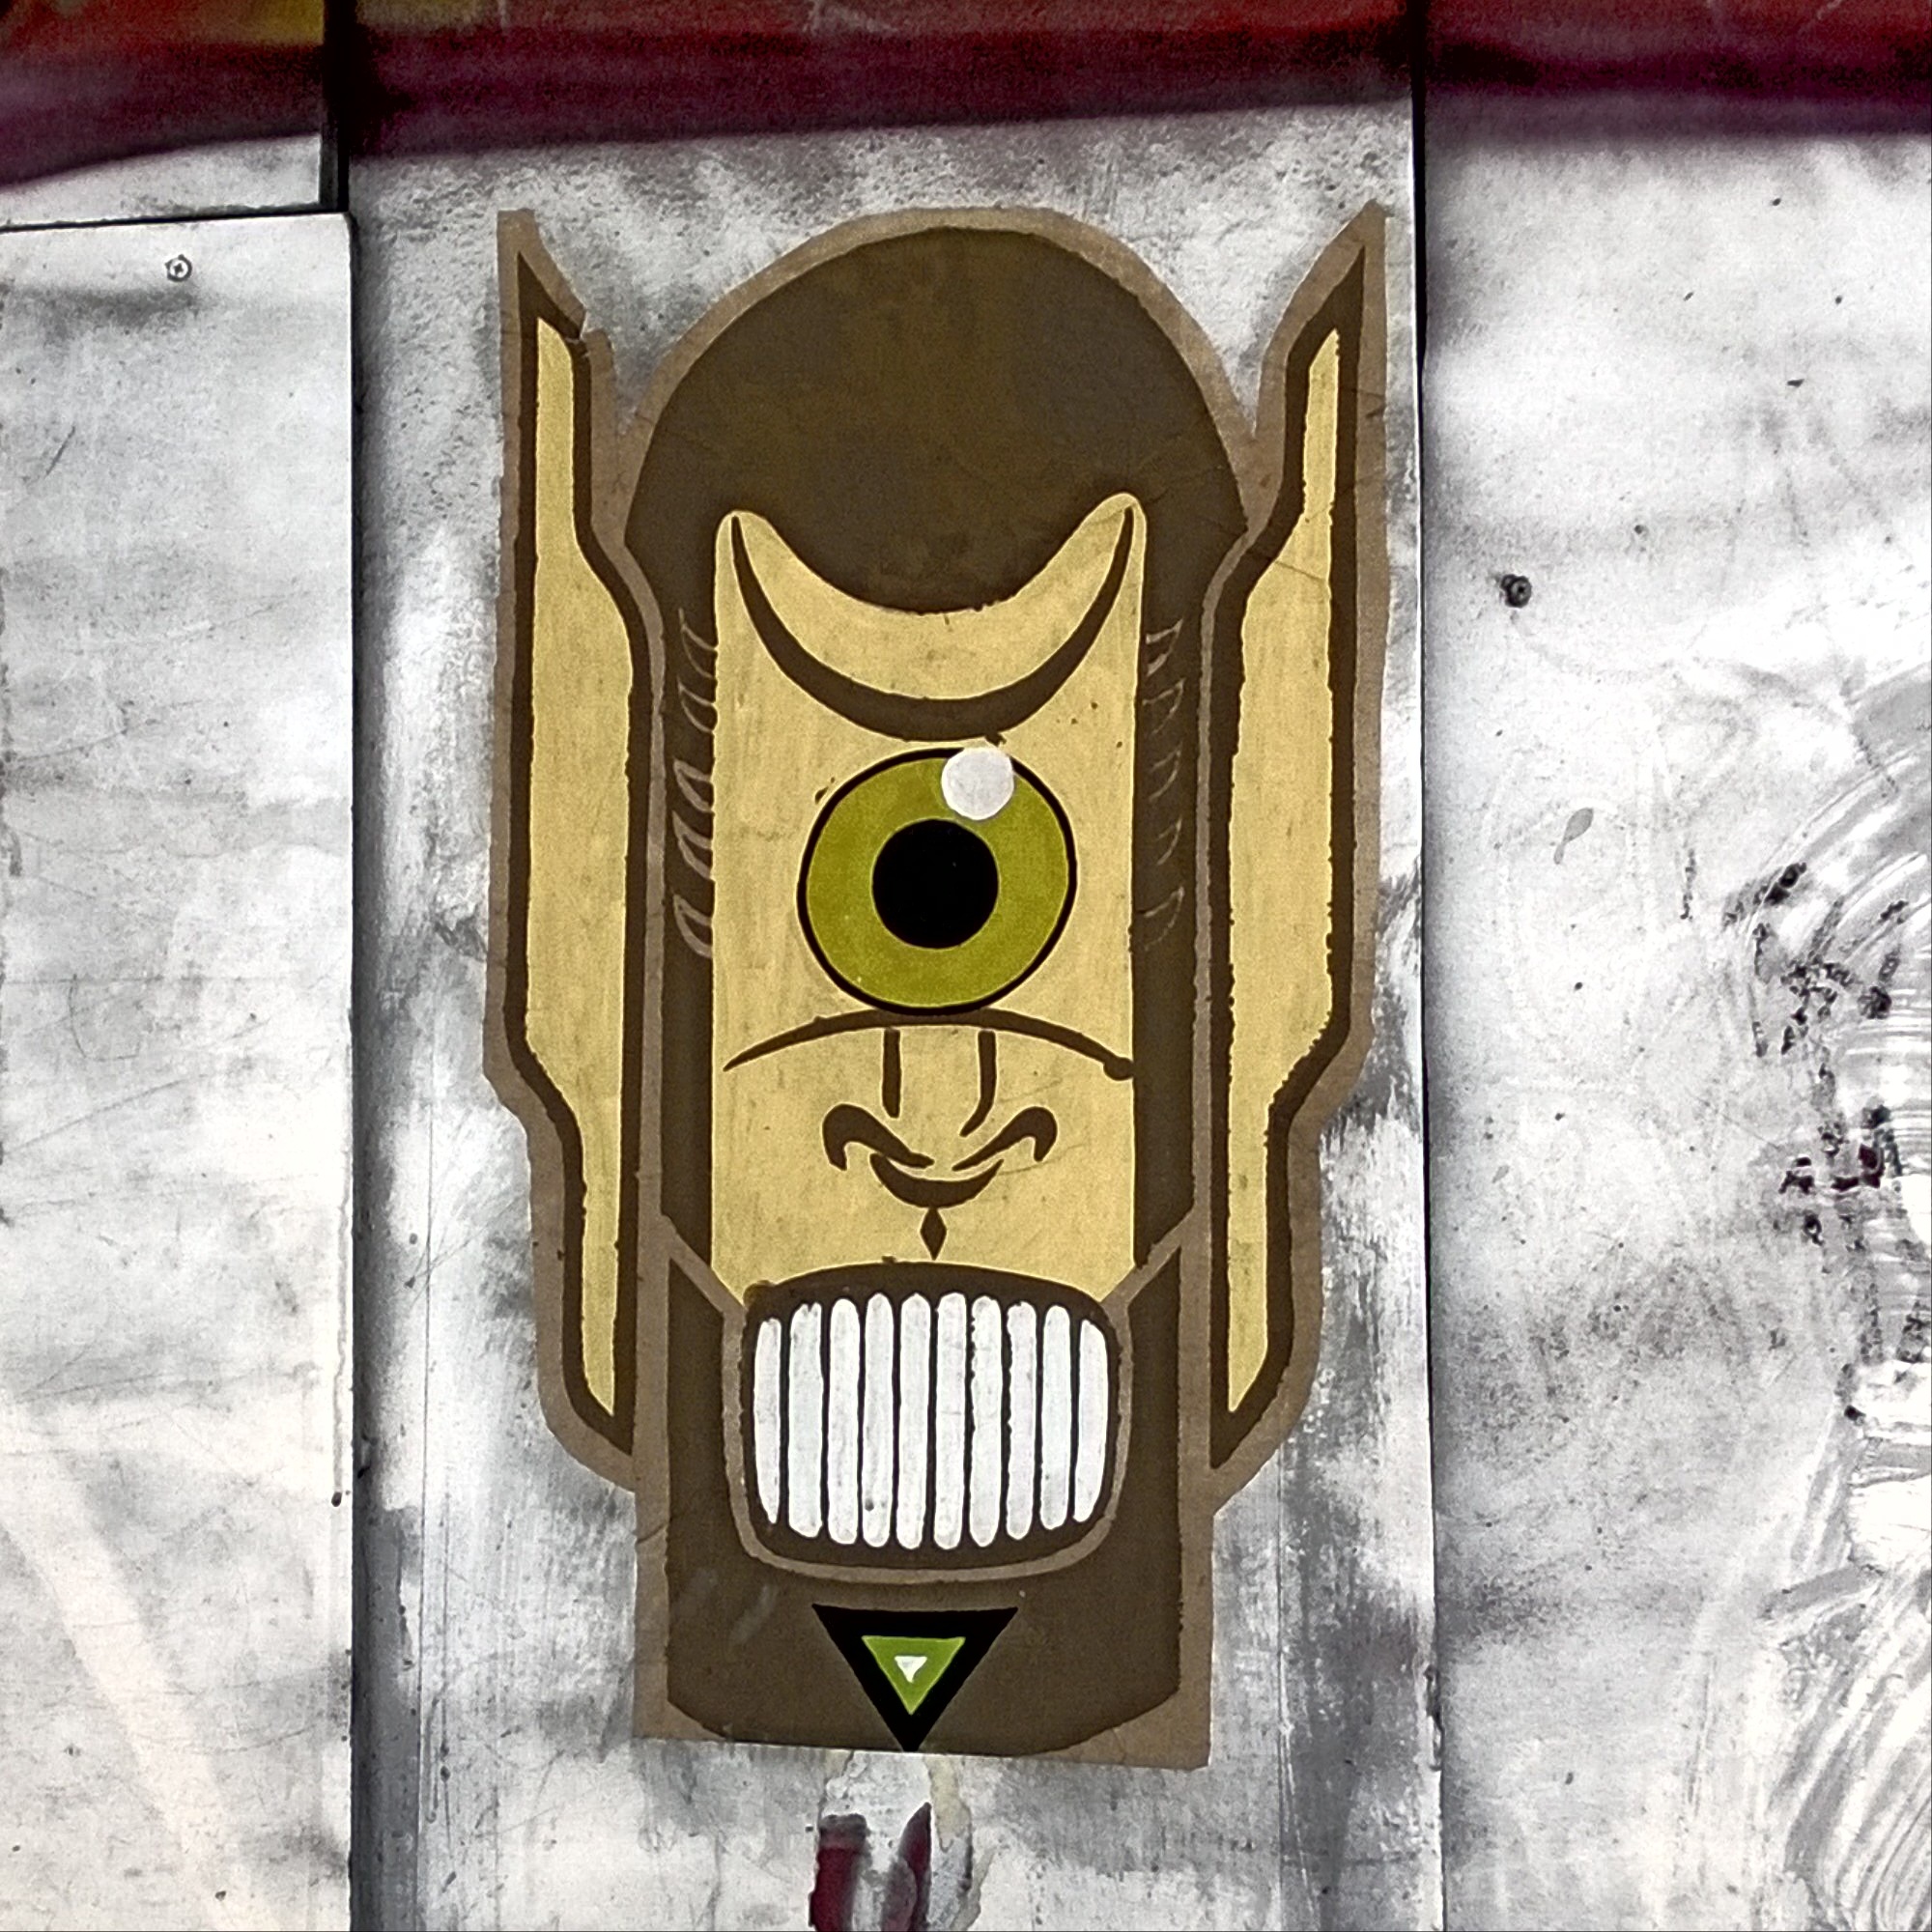
street, number, urban, wall, colorful, graffiti, art, sketch, drawing, illustration, design, streetart, poster, brazil, intervention, graphics, sao paulo, modern art, hand drawn